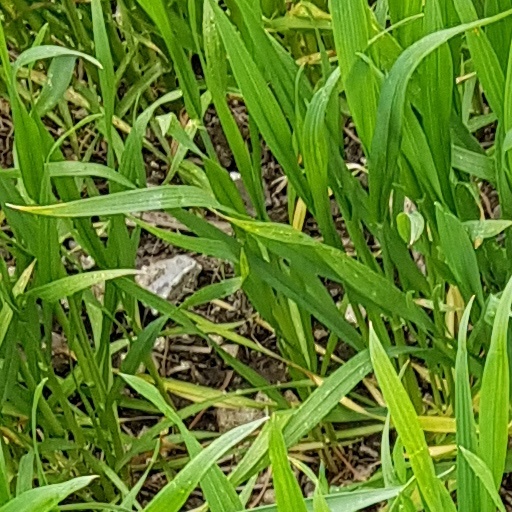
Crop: wheat